Carol Moseley Braun

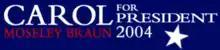
Moseley Braun campaign logo

Moseley Braun is the first African American woman to serve in the U.S. Senate. Along with Republican Edward Brooke, she was one of two African Americans to serve in the Senate in the 20th century. Moseley Braun was the sole African American in the Senate during her tenure. She was also the first woman to serve on the Senate Finance Committee.